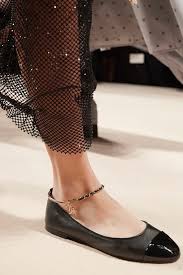
Label: Ballet Flat